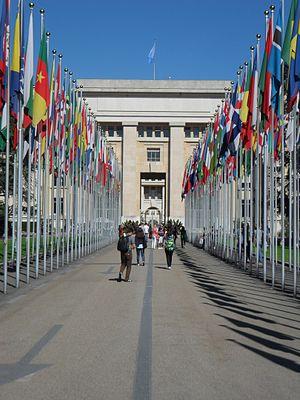
Allée des Nations avec vue sur le bâtiment S du Palais des Nations This is an image of a cultural property of national significance in Switzerland with KGS number 2481